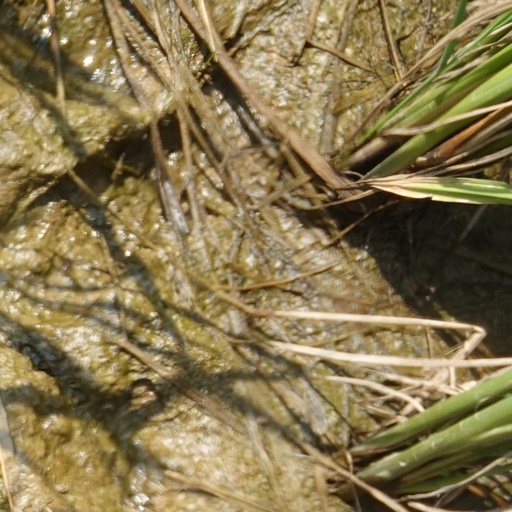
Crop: rice